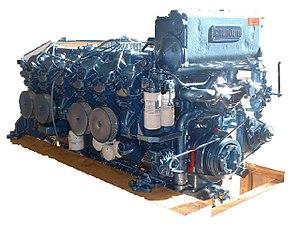
Moteur 12M26 reconditionné
Moteurs Baudouin est une entreprise française spécialisée dans la conception et la fabrication de moteurs principalement pour le secteur maritime.